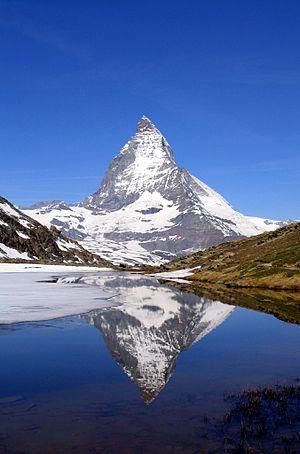
Le mont Cervin (4 478 m, est des Alpes Valaisannes) se reflète dans le Riffelsee. Photo prise sur la berge du lac.